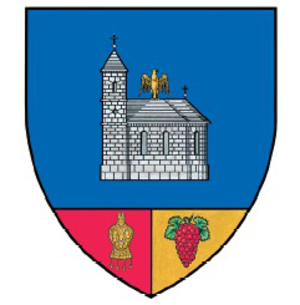
Un județ est une division administrative :
Buzău est un județ de Roumanie en Munténie.
La Roumanie compte 320 villes et municipes classées selon leur importance :